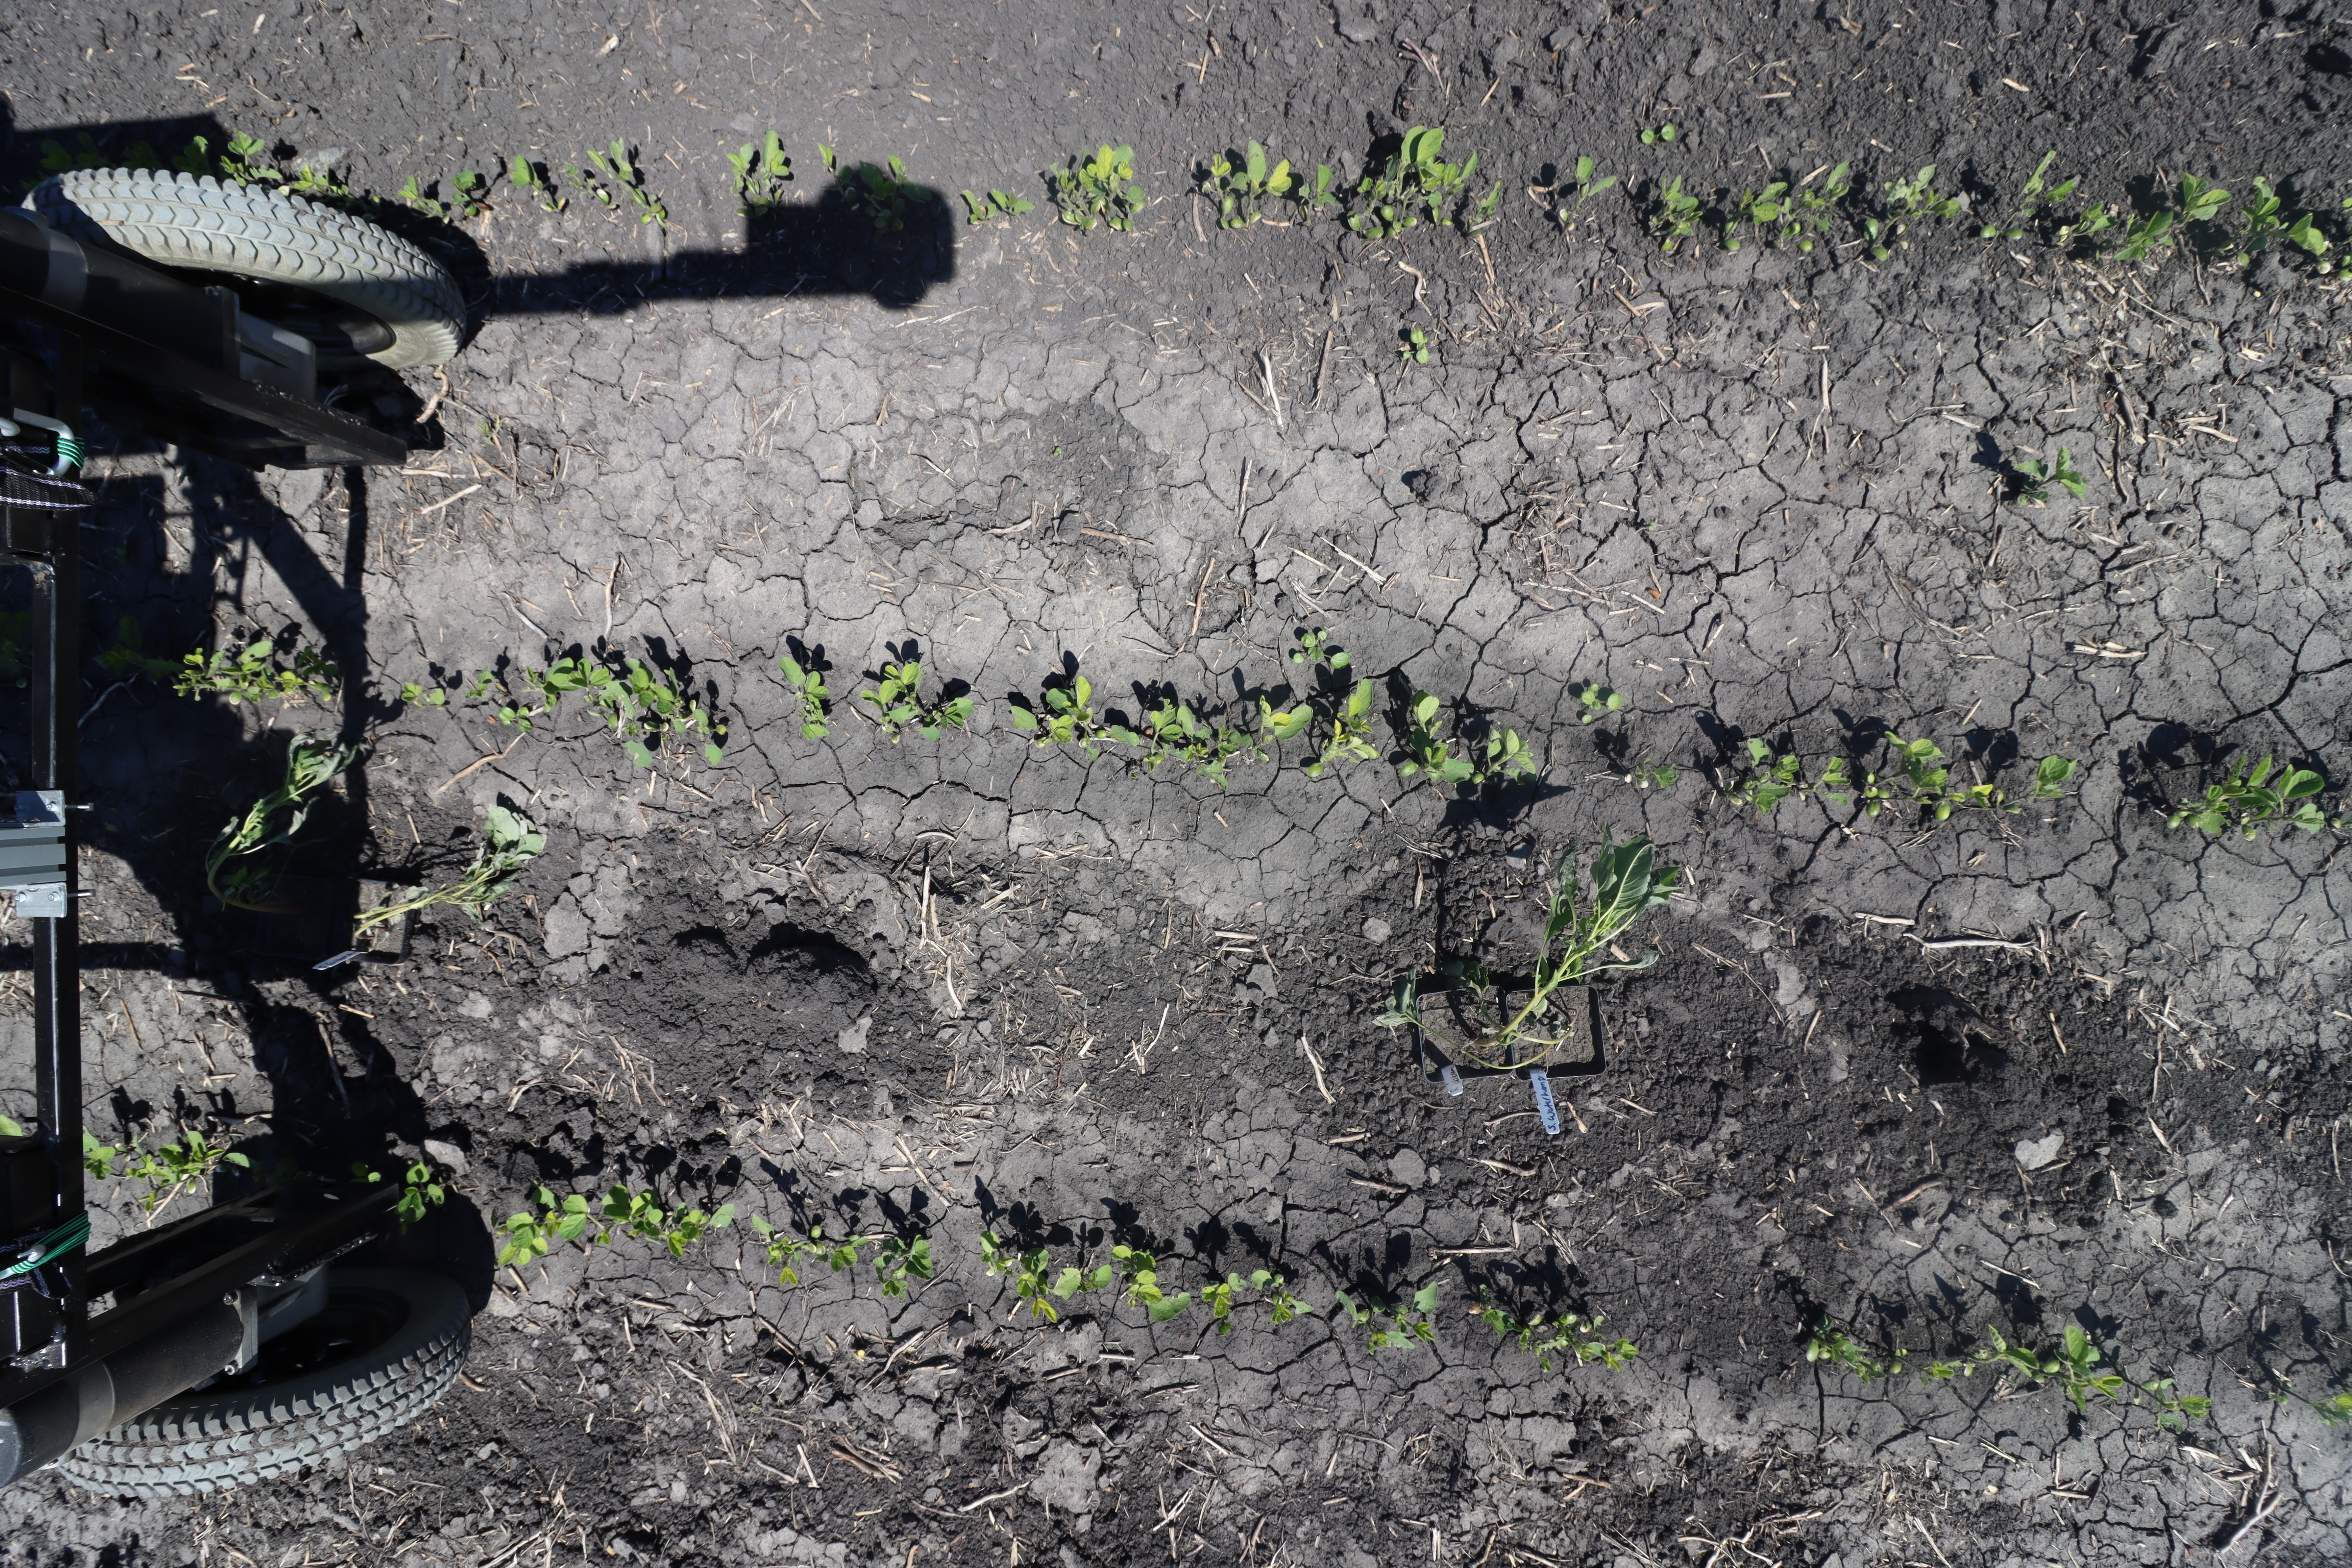
Crop: Soybean
Objects: Soybean, Soybean, Soybean, Soybean, Soybean, Soybean, Soybean, Soybean, Soybean, Soybean, Soybean, Soybean, Soybean, Soybean, Soybean, Soybean, Soybean, Soybean, Soybean, Soybean, Soybean, Waterhemp, Soybean, Soybean, Soybean, Soybean, Soybean, Soybean, Soybean, Soybean, Soybean, Soybean, Soybean, Soybean, Soybean, Soybean, Soybean, Soybean, Soybean, Soybean, Soybean, Soybean, Soybean, Soybean, Soybean, Soybean, Soybean, Soybean, Soybean, Soybean, Soybean, Soybean, Soybean, Soybean, Soybean, Soybean